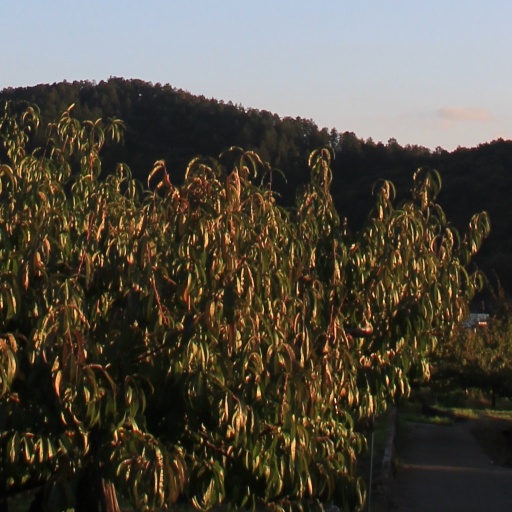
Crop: grape